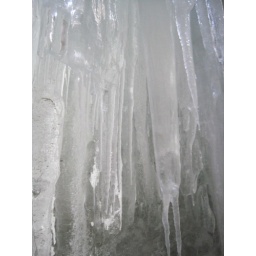
Maligne Canyon Walking on a frozen river in a deep canyon to see frozen water falls!